Triumph Tiger Daytona

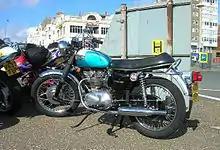
1973 500cc Triumph T100R Daytona with aftermarket rear suspension units

The 'Daytona' name was derived from American rider Buddy Elmore's win at the 1966 Daytona 200 race held at the Daytona International Speedway in Daytona Beach, Florida. He achieved an average speed of on a 'works special' Triumph Tiger 100.